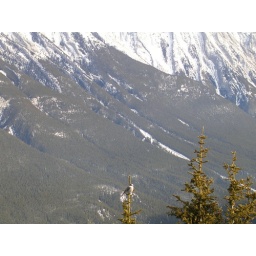
A bird in a tree